Memorial for the Victims of Nazi Military Justice

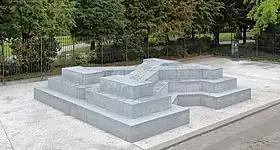
Memorial for the Victims of Nazi Military Justice at Vienna's Ballhausplatz

The Memorial for the Victims of Nazi Military Justice is located at the Ballhausplatz in the centre of Vienna, opposite the President's office and the Austrian Chancellory. The monument was created by German conceptual artist Olaf Nicolai. The inscription atop the three-step sculpture features the poem by Scottish poet Ian Hamilton Finlay consisting of just two words: "all alone".